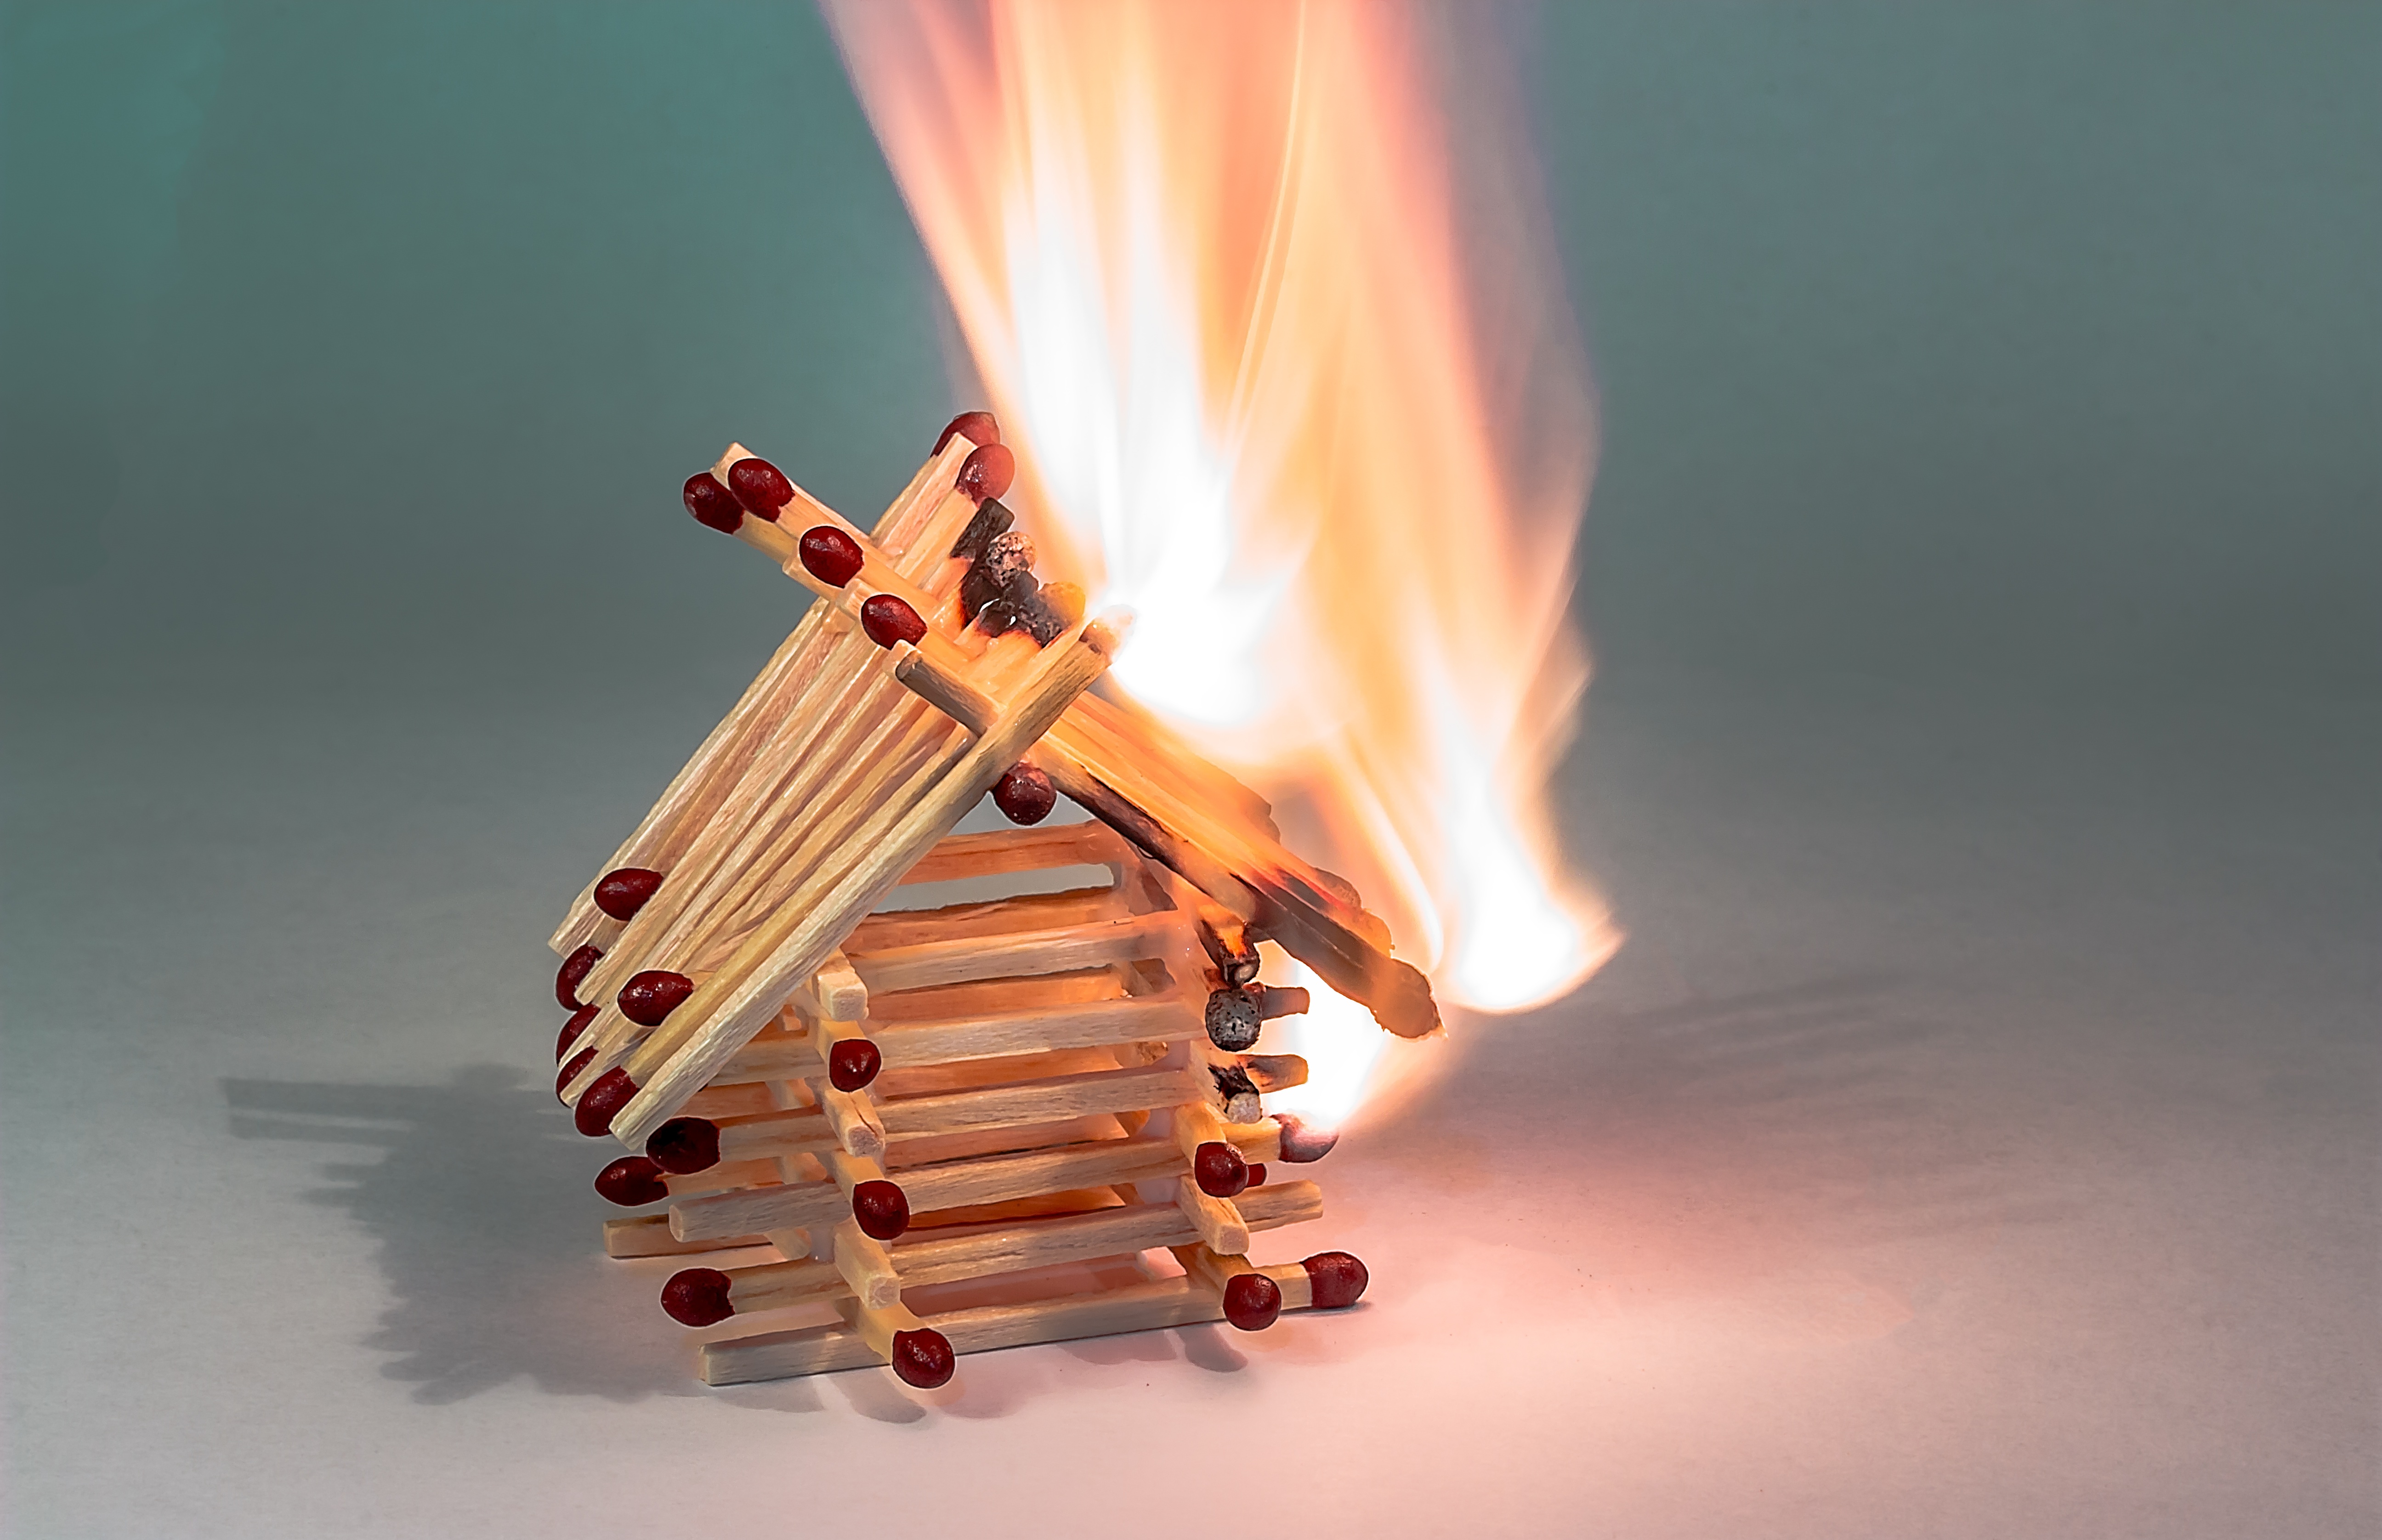
fire, matchstick house, burning matchstick house, house of matchsticks, flame, burn, heat, wood, burning down, overarching flames, chain reaction, hot, brand, matches, embers